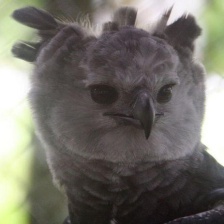
Species: HARPY EAGLE
Scientific name: HARPIA HARPYJA